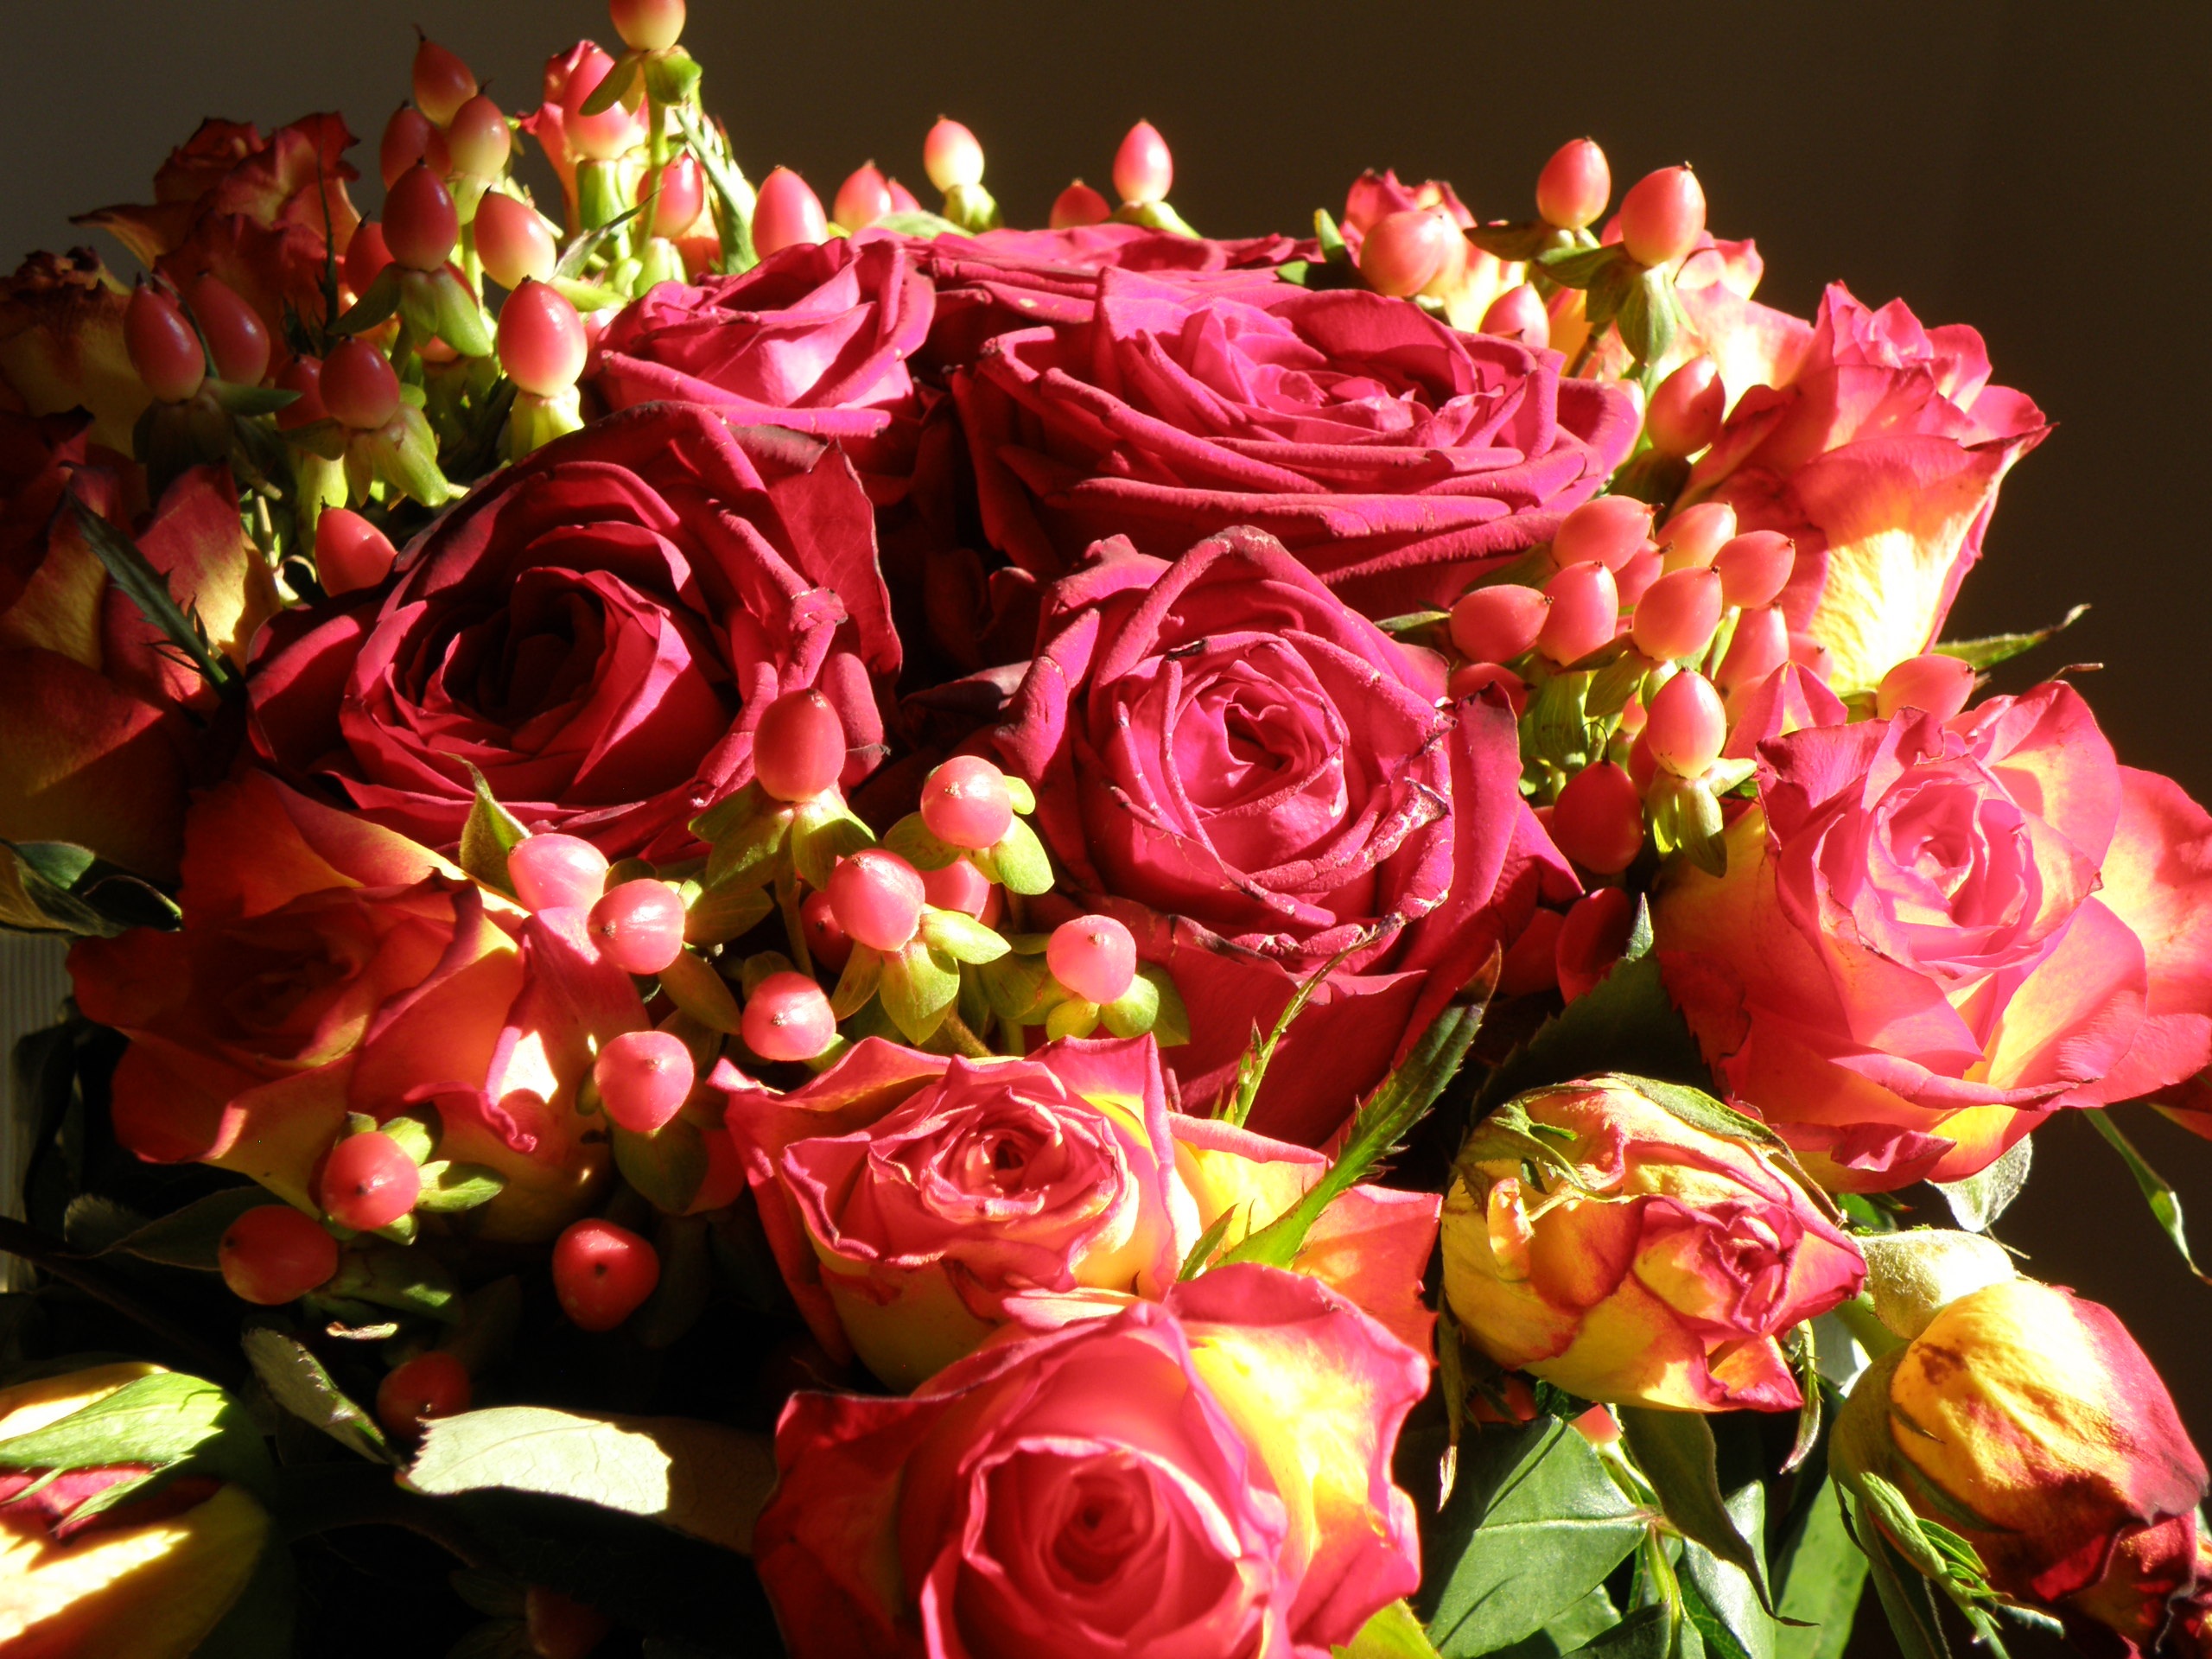
plant, flower, petal, bouquet, rose, decoration, red, pink, flowers, floristry, floribunda, flowering plant, garden roses, rose family, flower bouquet, cut flowers, floral design, land plant, flower arranging, buquet